Tore Eriksen

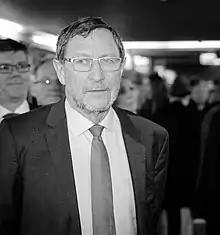
Tore Eriksen

Tore Eriksen (born 12 May 1947) is a Norwegian economist, diplomat and civil servant. He was at one time dubbed "Norway's most powerful bureaucrat".